Sea Victory

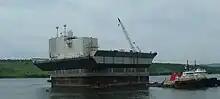
"Sea Victory" and "Sea Venture" preparing to tow Orlan to Korea in 2004

The Glomar Beaufort Sea I Concrete Island Drilling System, usually referred to simply as "CIDS", was one of the largest structures of its kind when it was built in 1984. Its main platform was on a side. In 2001 it was sold to Exxon Neftegas Ltd., a subsidiary of ExxonMobil Corp. Exxon intended to use the platform in its Sakhalin 1 joint venture off the Pacific coast of Russia. On August 31, 2001 "Sea Victory", and her sister ship "Sea Venture," along with an ice management tug "Arctic Klavik", began towing the platform from its work site in the Beaufort Sea to Prudhoe Bay, Alaska. They arrived there on September 4. There the trio rigged for the long ocean tow and sailed to Sovietskaya Gavan, a previously closed port used by the Soviet Pacific Fleet. They arrived on October 14, 2001.